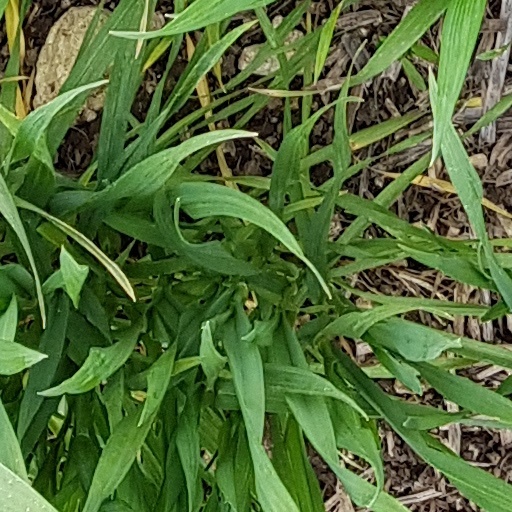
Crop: wheat